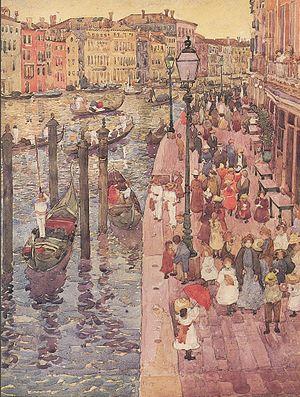
Le Grand Canal est la principale artère maritime qui traverse Venise, en Italie.